Golden Crown

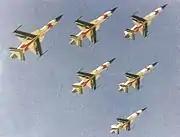
Six F-5Es of the Golden Crown display team

The team performed near Mehrabad International Airport and later at Kooshk Nosrat, 100 kilometres from Tehran.